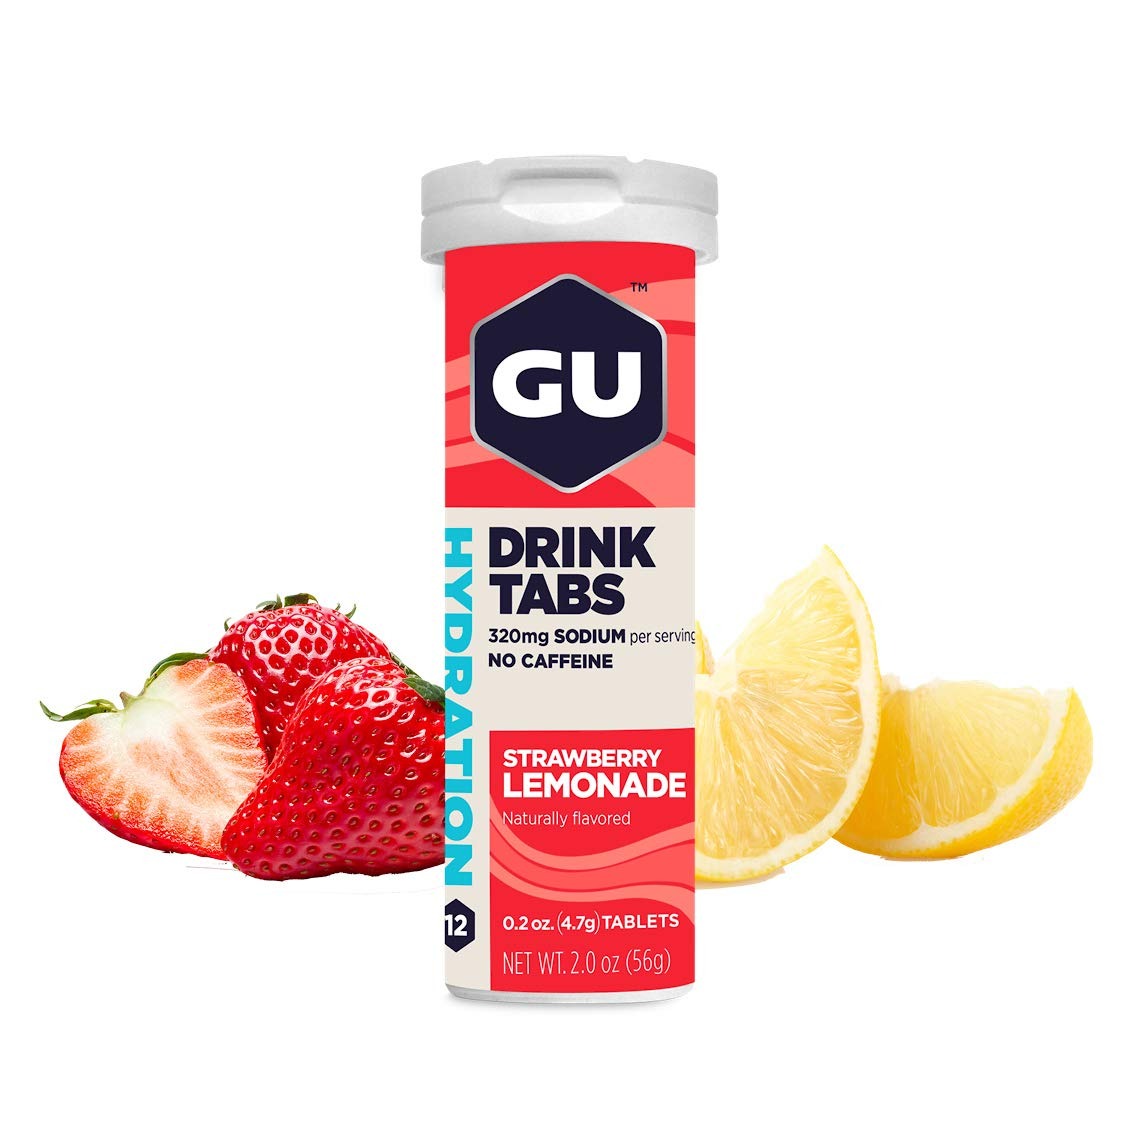
Item Name: GU Energy Labs Electrolyte Hydration Drink Tablets - 1-Tube (Strawberry Lemonade)
Product Description: GU Hydration Drink Tabs | 12 Tablets
Value: 1.0
Unit: Count

Price: 7.48